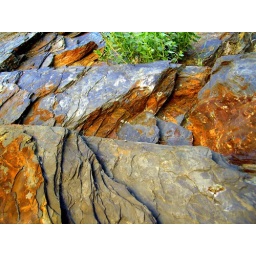
Some rocks up big cottonwood canyon near the goose neck.